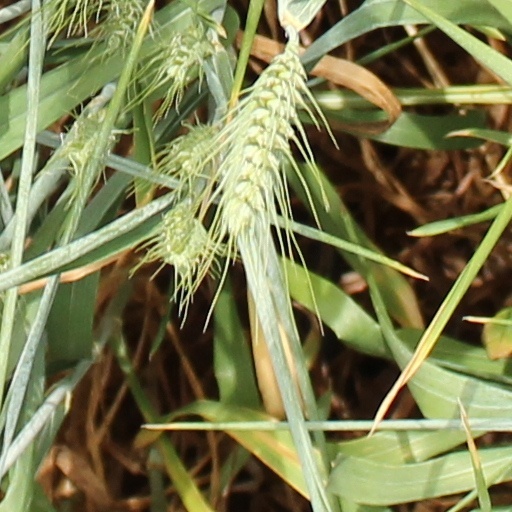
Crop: wheat